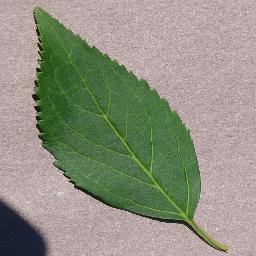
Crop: cherry
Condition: (including_sour)_healthy